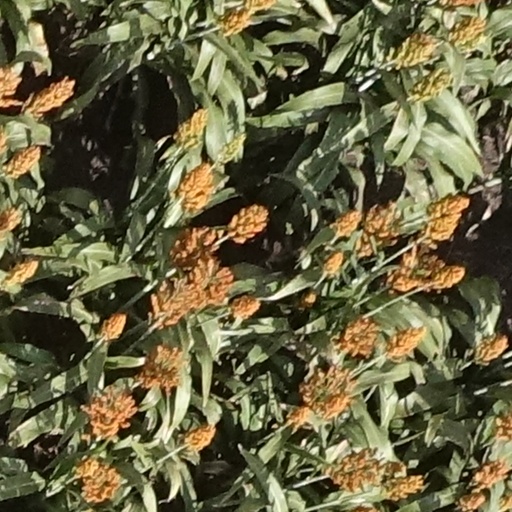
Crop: sorghum